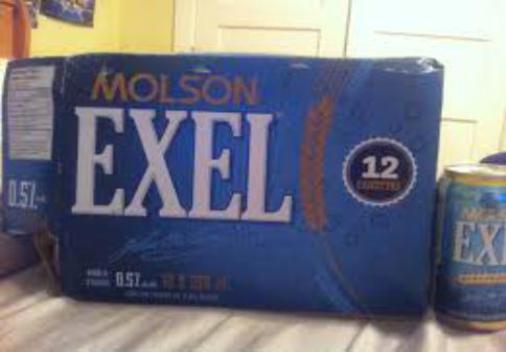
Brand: molson exel
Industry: Food